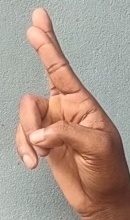
ASL sign: R